Mojave Unified School District

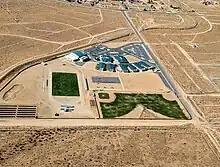
Overhead view of California City High School

MUSD's transportation department operates the oldest school bus owned by a school district in California, a 1951 Crown Supercoach. Apart from the 1951 Crown, Mojave operates an array of other Crown Supercoaches, Blue Bird All Americans, Thomas Built Rear Engines, and IC REs.